Clayton Donaldson

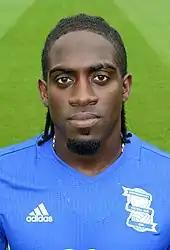
Donaldson with Birmingham City in 2016

Donaldson's move to League One club Crewe Alexandra was completed on 18 August 2008 on a three-year contract for an undisclosed six-figure fee. The contract could not be signed until international clearance was given from the Scottish Football Association, which was received on 22 August 2008. He made his debut as an 81st-minute substitute in a 2–1 home victory against Walsall on 23 August 2008. Donaldson's former club York made an attempt to re-sign him on loan in October 2008, but were told to make an inquiry four weeks later as he was injured. Despite this, he came on as a substitute in Crewe's 3–0 away defeat to Scunthorpe on 11 October 2008, which was followed a week later by his first start in a 2–2 home draw with Milton Keynes Dons. He scored his first Crewe goals against Huddersfield Town on 1 November 2008 in a match that eventually finished as a 3–2 away defeat. He displayed the ability of long throw-ins, which he initially developed while in the Hull youth team, on several occasions, including a 3–2 home victory over Scunthorpe on 17 January 2009, a match in which he also scored. He scored three goals in four matches later in the season, with the final goal, against Carlisle United, proving to be his last of 2008–09. Donaldson finished the season with 43 appearances and 7 goals.